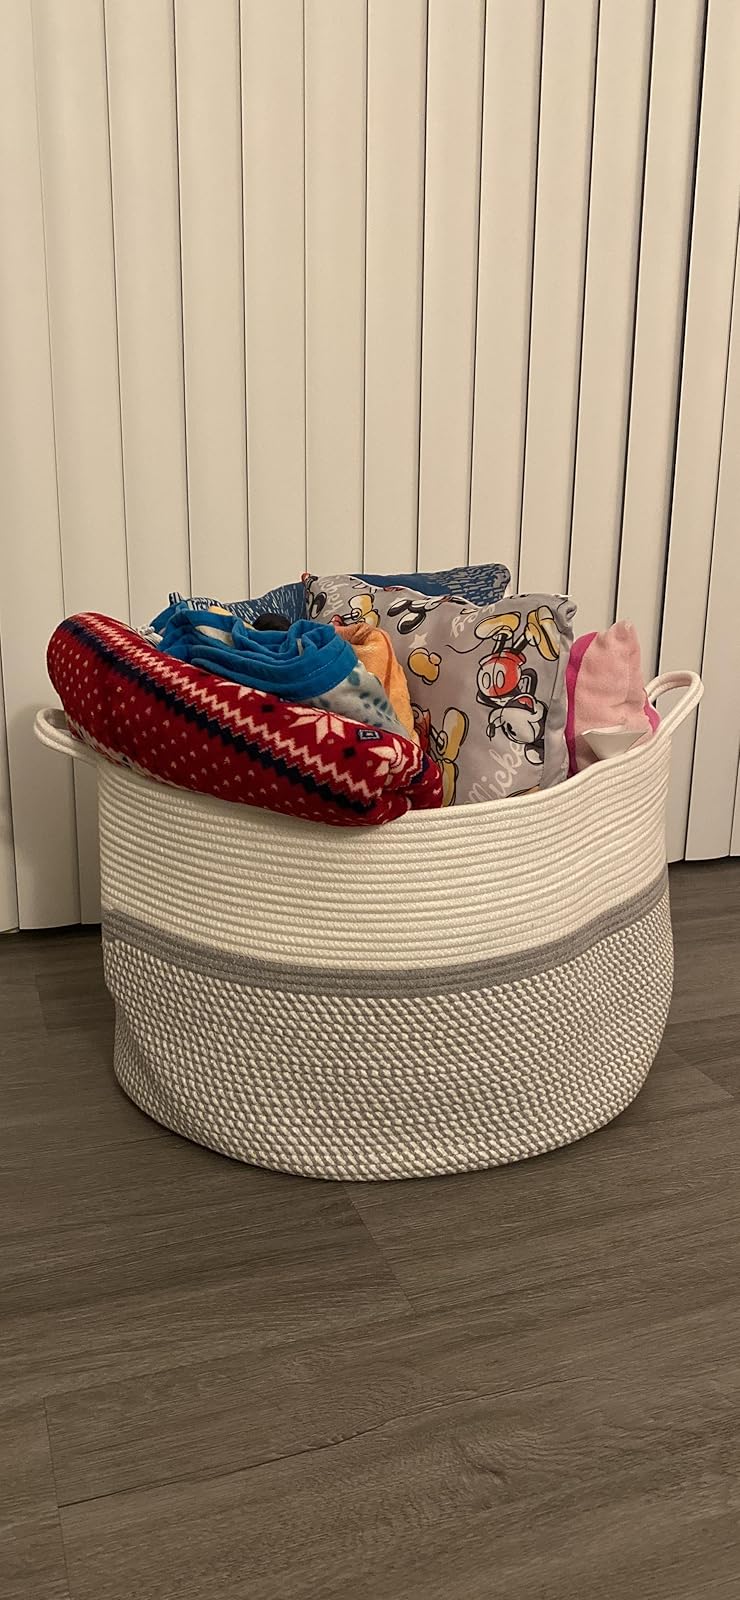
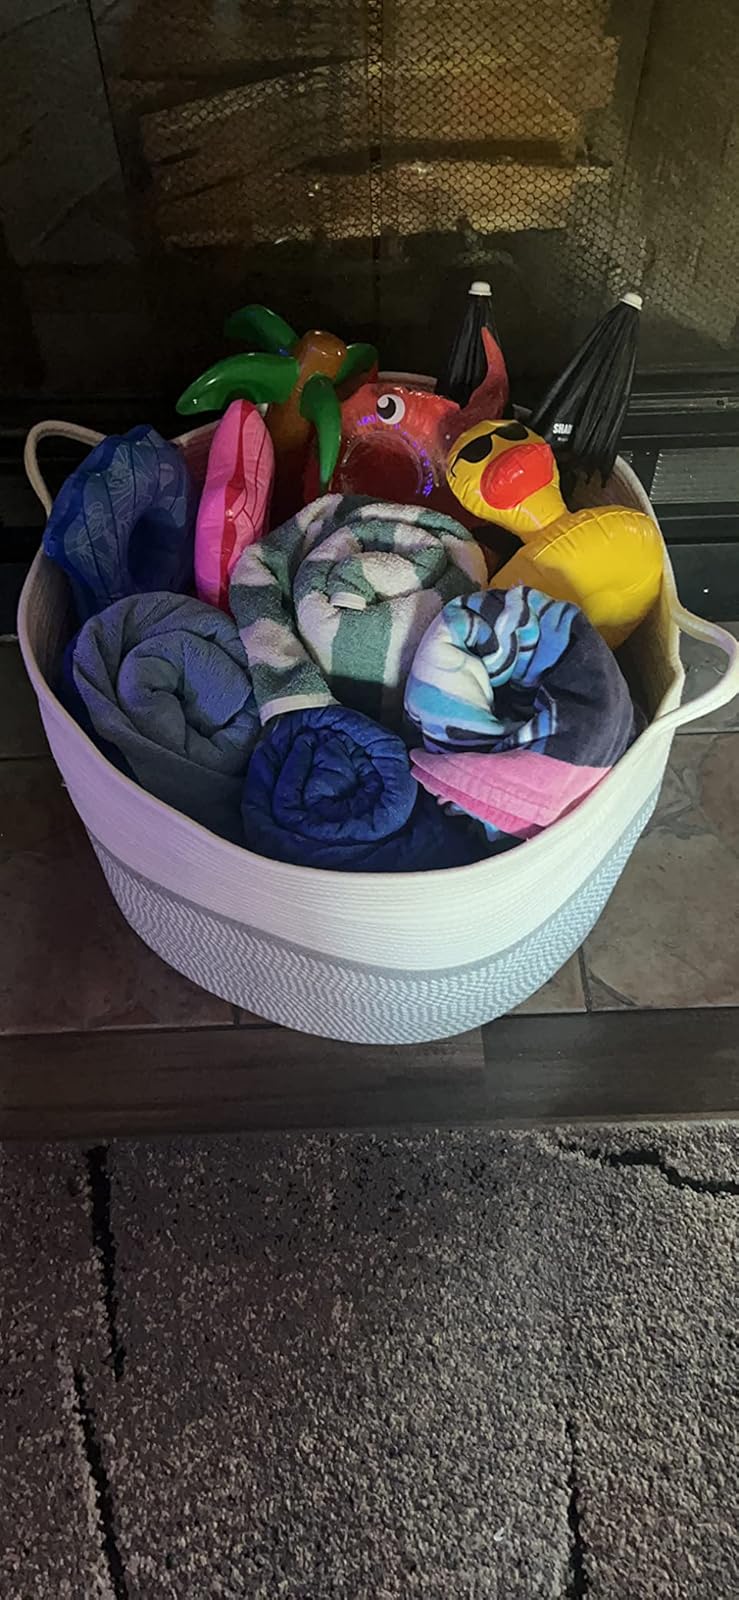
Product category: items_hamper
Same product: yes